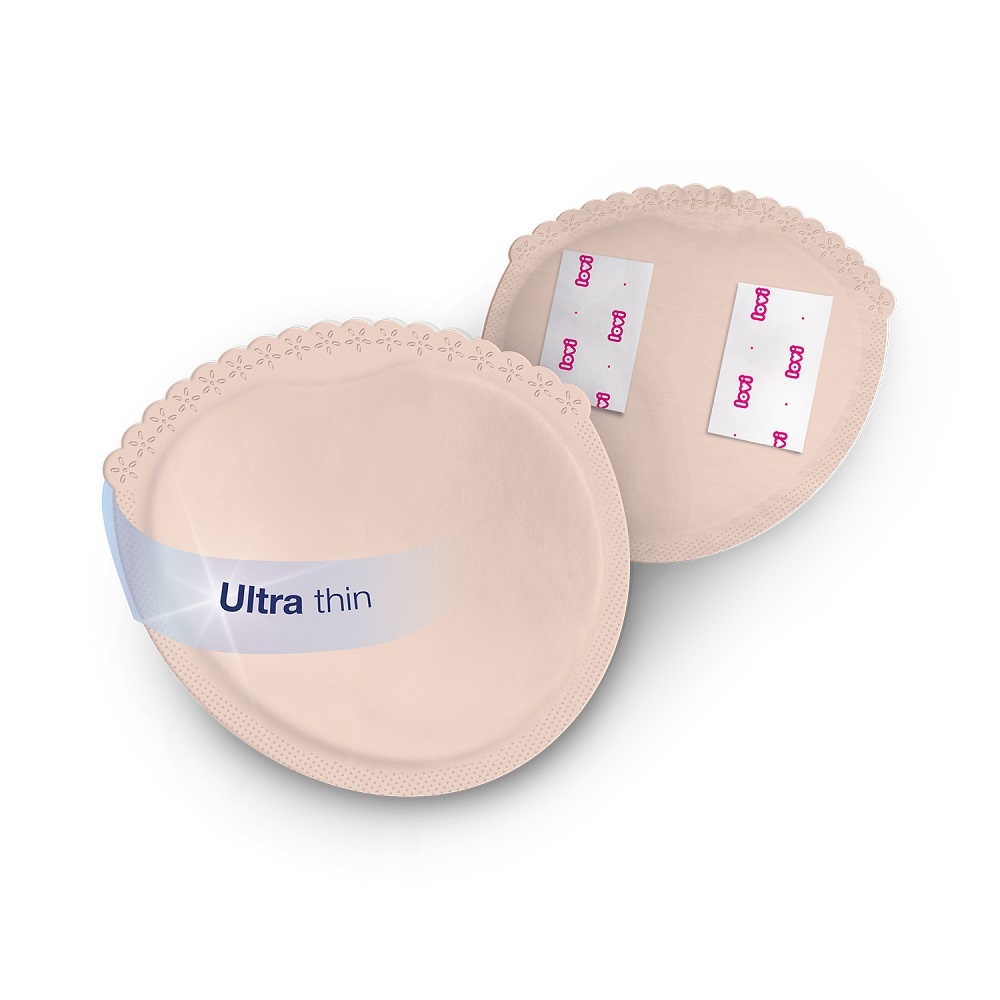
Discreet Elegance wkładki laktacyjne Beżowe 20szt
Wkładki laktacyjne LOVI DISCREET ELEGANCE to połączenie wygody i estetyki, co gwarantuje pełen komfort użytkowania. Wkładki laktacyjne LOVI Discreet Elegance zapewniają uczucie suchości zarówno w dzień jak i w nocy, ponieważ żelujący wkład wchłania wilgoć i utrzymuje ją z dala od skóry. Zarazem beżowe wkładki laktacyjne LOVI Discreet Elegance są bardzo delikatne dla skóry i swobodnie przepuszczają powietrze, więc wrażliwa skóra piersi nie jest narażona na odparzenia. Stworzone przez markę LOVI wkładki laktacyjne Discreet Elegance beżowe mają profilowany kształt, dzięki czemu idealnie dopasowują się do kształtu piersi. Podwójny pasek samoprzylepny zapobiega przesuwaniu się wkładki wewnątrz biustonosza. Beżowe wkładki laktacyjne LOVI Discreet Elegance idealnie pasują do bielizny w tym właśnie kolorze. Dzięki temu, że zostały wykończone delikatną koronką mama karmiąca może wyglądać elegancko.
Brand: LOVI
Category: Baby & Toddler > Nursing & Feeding > Nursing Pads & Shields > Disposable Nursing Pads